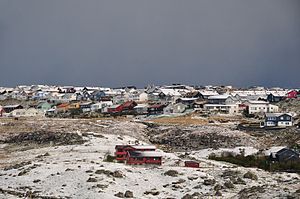
Hoyvík / Billeder
Hoyvík er en by på Streymoy på Færøerne.